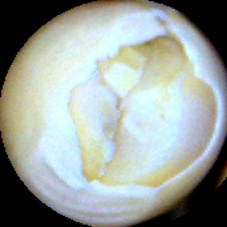
Label: Broken